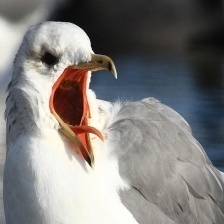
Species: CALIFORNIA GULL
Scientific name: LARUS CALIFORNICUS